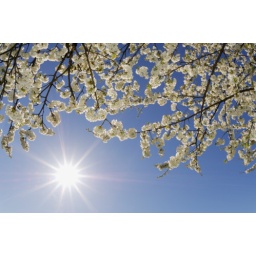
Cherry tree blossom on branches, backlit by sun, ground view